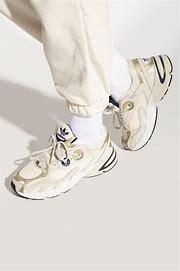
Brand: Adidas
Model: Astir